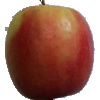
Label: apple_pink_lady